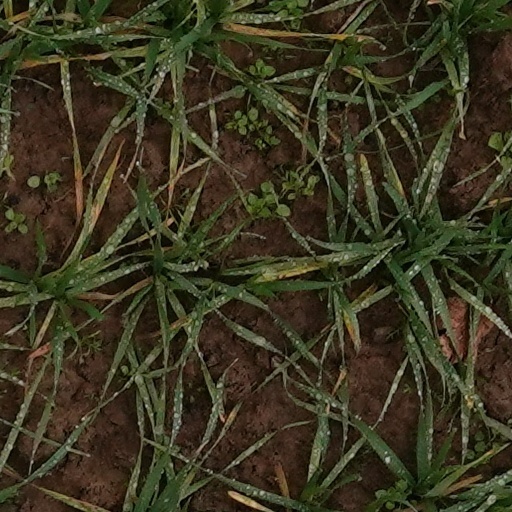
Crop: wheat